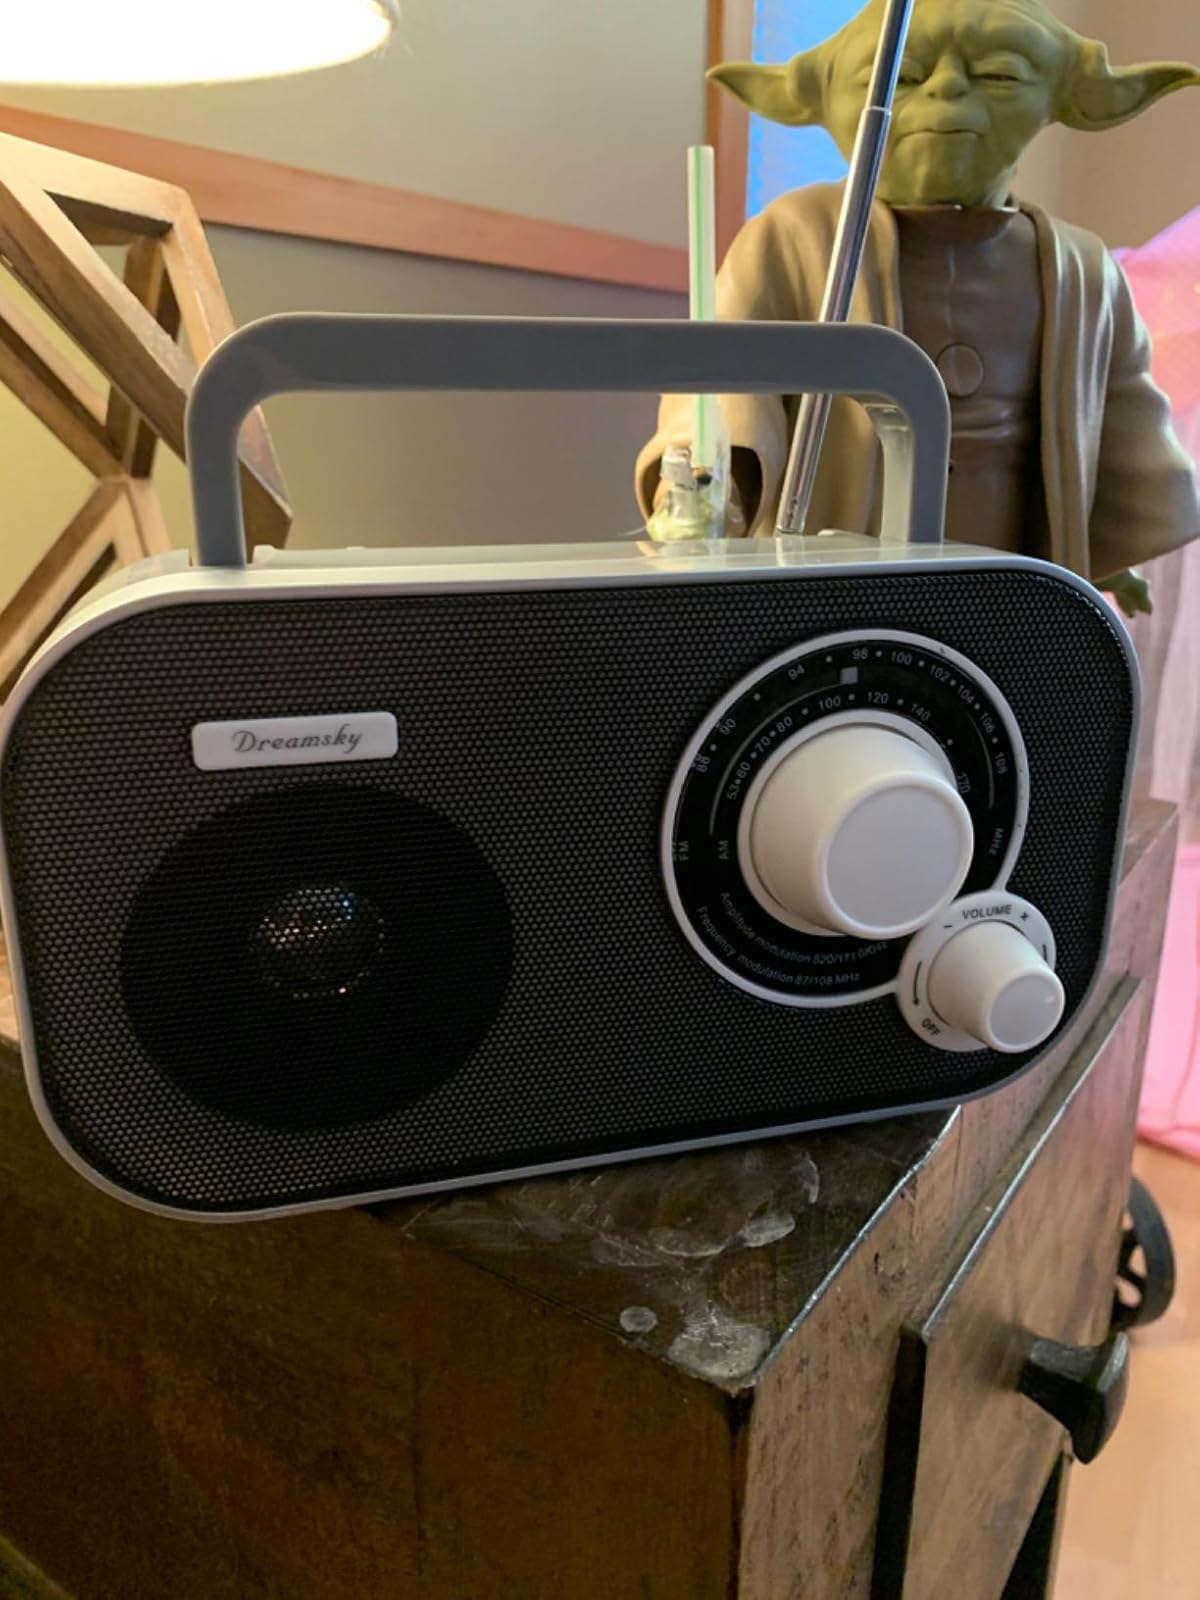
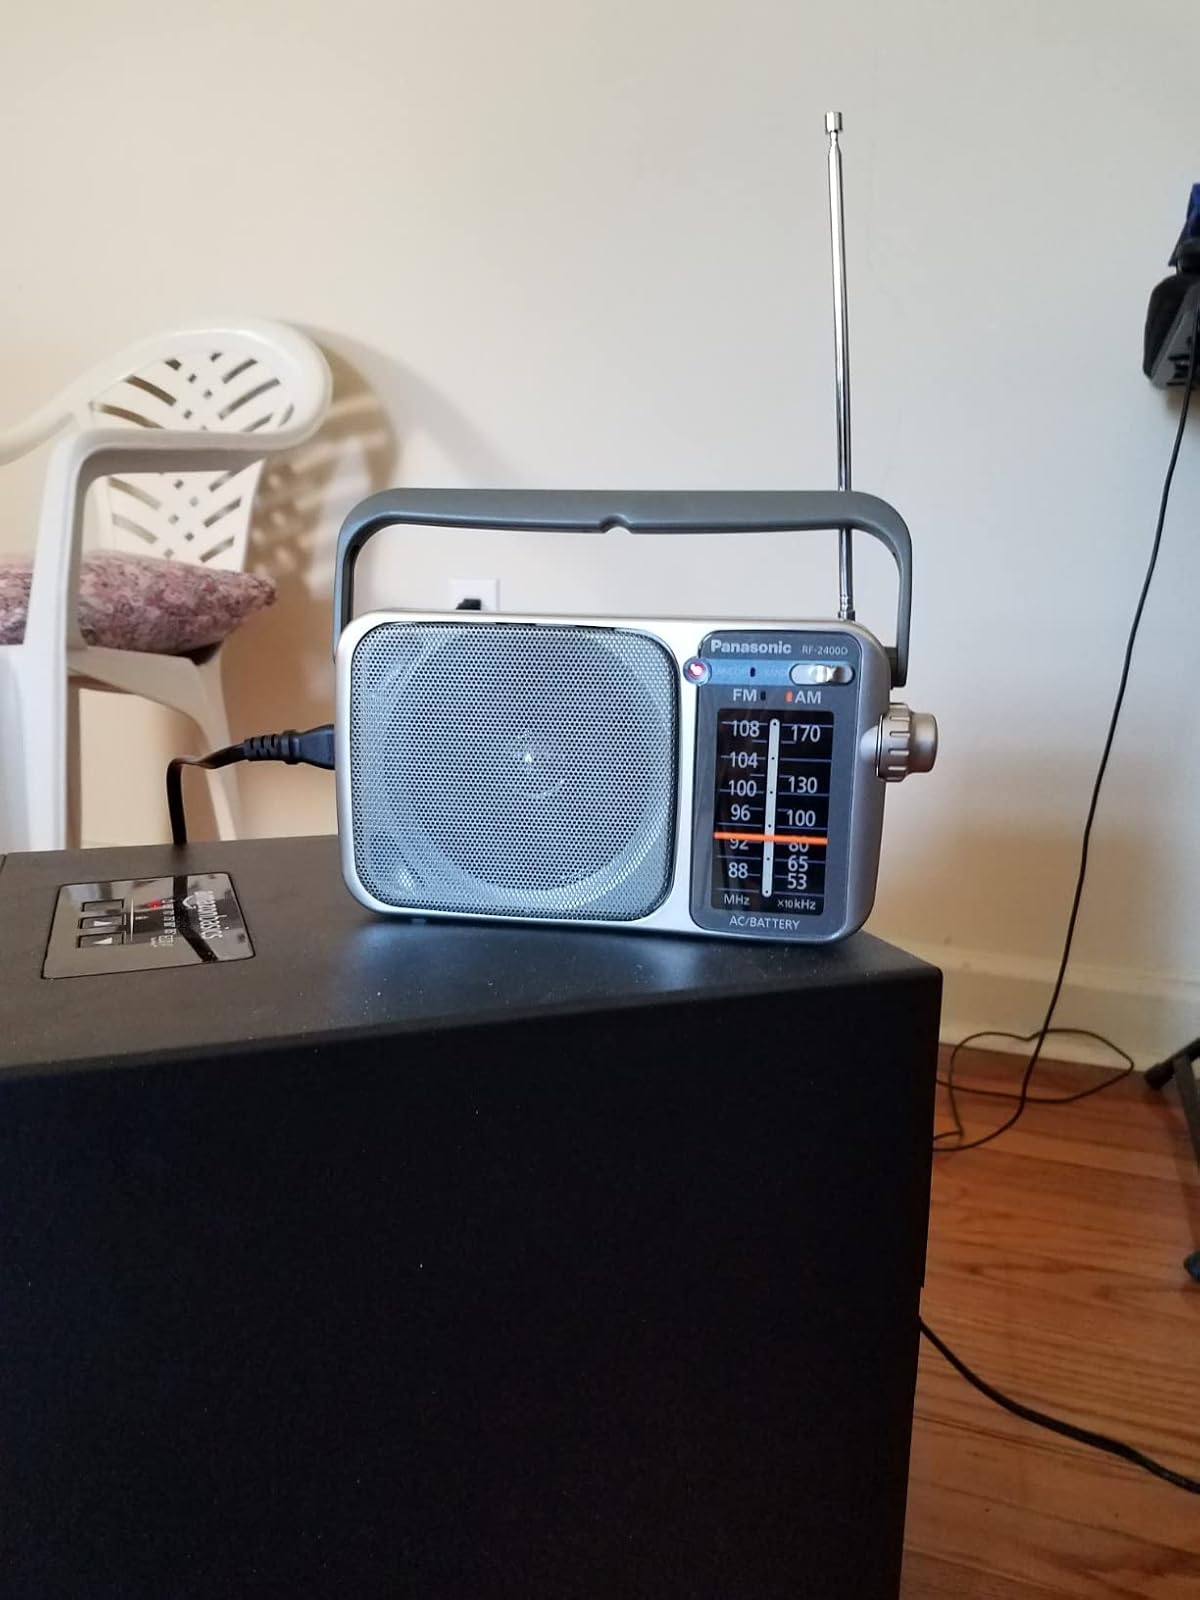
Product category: radio
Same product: no